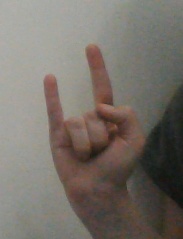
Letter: la